Salvador Dalí

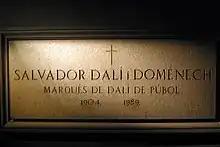
Dalí's crypt at the Dalí Theatre-Museum in Figueres displays his name and title.

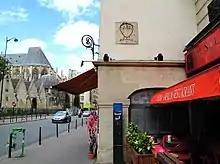
A sundial painted by Dalí, 27 Rue Saint-Jacques, Paris

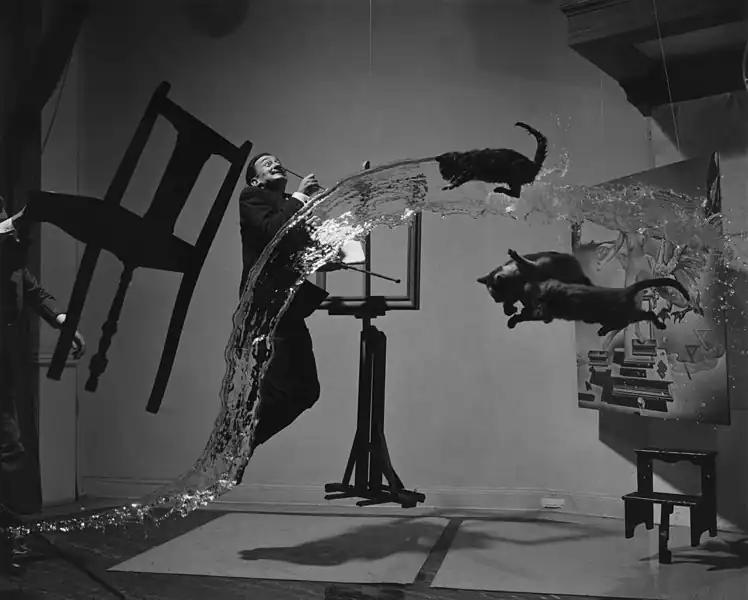
" Dalí Atomicus", photo by Philippe Halsman (1948), shown before support wires were removed from the image

In 1968, Dalí bought a castle in Púbol for Gala, and from 1971 she would retreat there for weeks at a time, Dalí having agreed not to visit without her written permission. His fears of abandonment and estrangement from his longtime artistic muse contributed to depression and failing health.